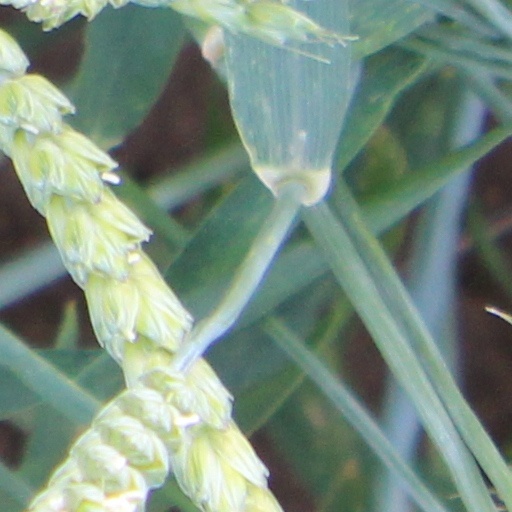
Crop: wheat